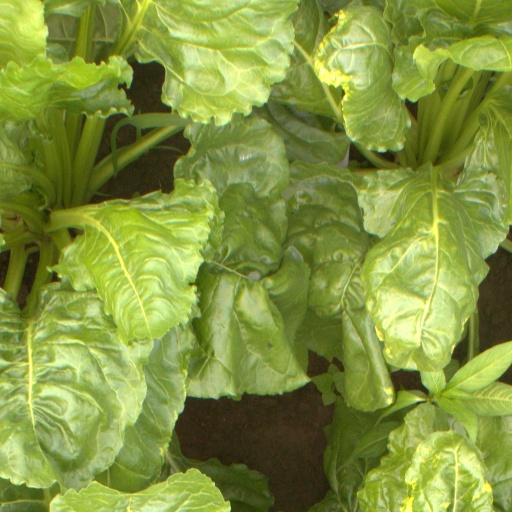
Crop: sugar beet